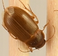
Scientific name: Amara quenseli
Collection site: Onaqui NEON (ONAQ), plot ONAQ_016